Conrad Graf

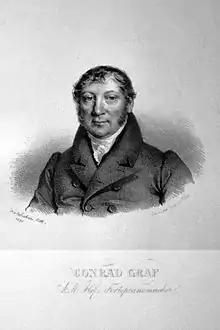
Conrad Graf (lithograph by Josef Kriehuber, 1830)

Conrad Graf (17 November 1782 in Riedlingen, Further Austria – 18 March 1851 in Vienna) was an Austrian-German piano maker. His pianos were used by Beethoven, Schubert, Chopin, Liszt, Mendelssohn, and Robert and Clara Schumann, among others.